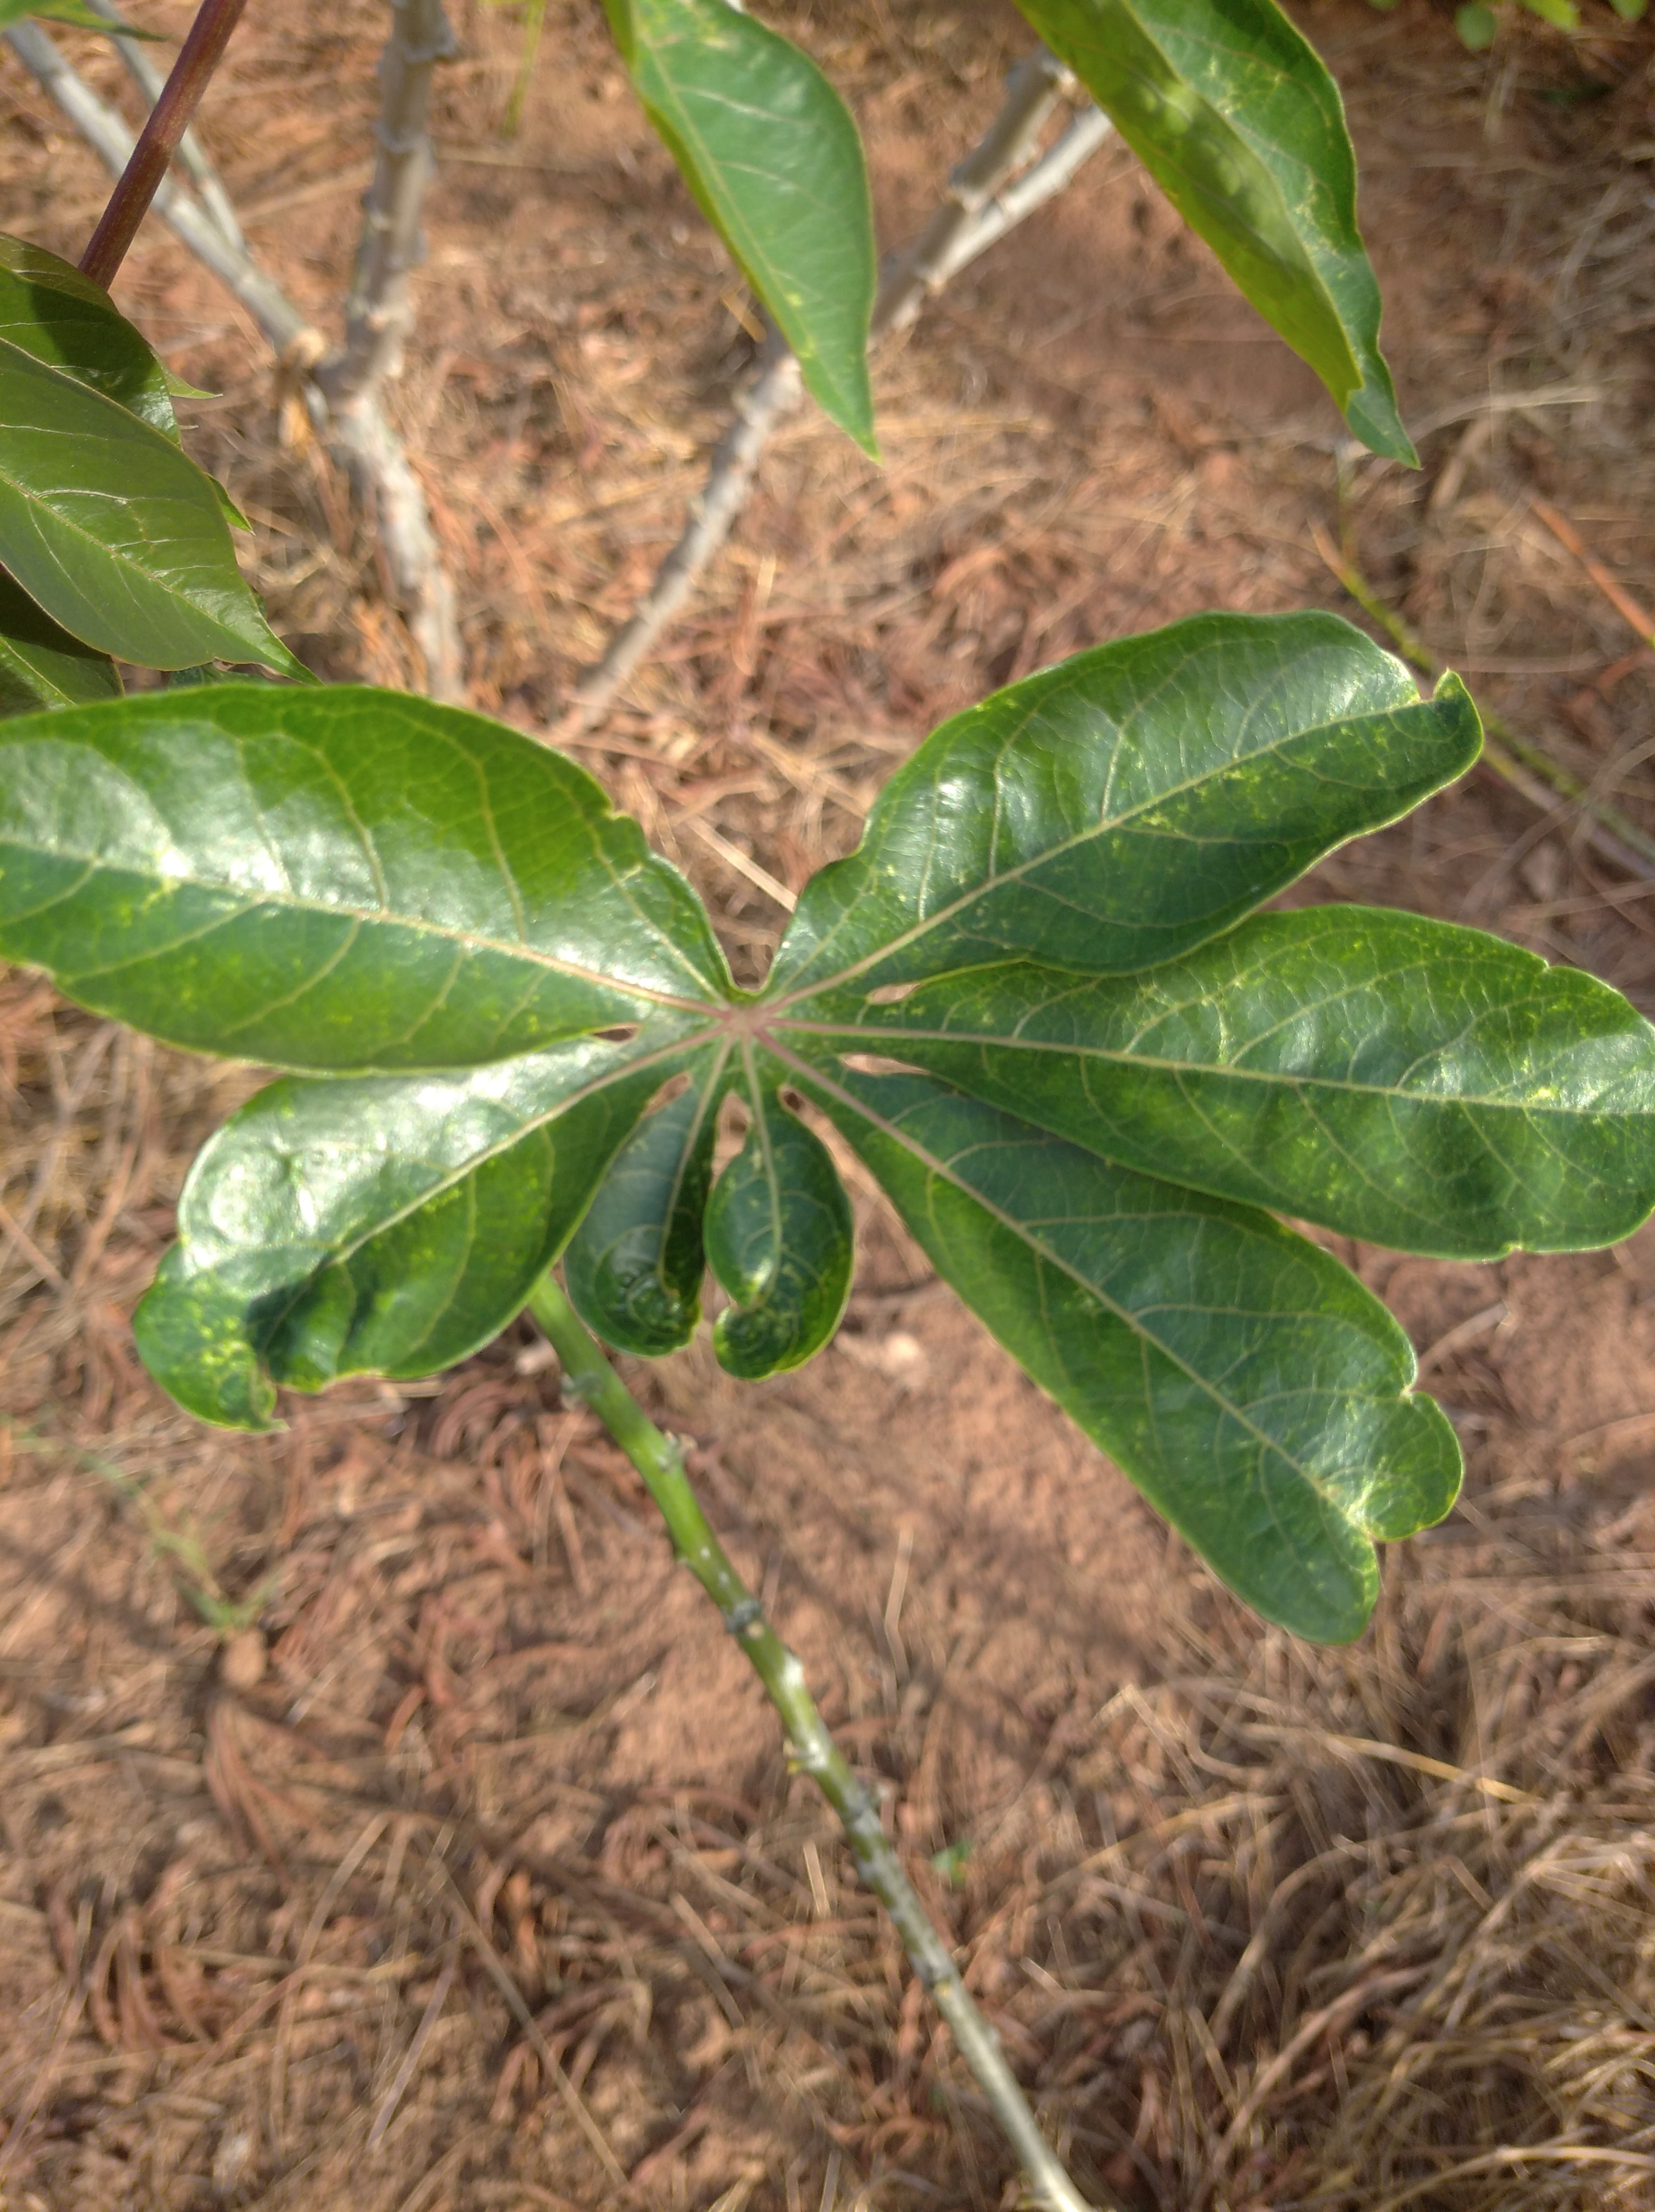
Label: healthy